Andeer

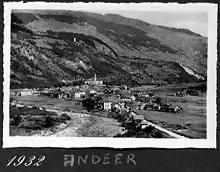
Andeer from a 1932 photograph

Andeer has an area, , of . Of this area, 28.9% is used for agricultural purposes, while 48.5% is forested. Of the rest of the land, 3% is settled (buildings or roads) and the remainder (19.6%) is non-productive (rivers, glaciers or mountains).